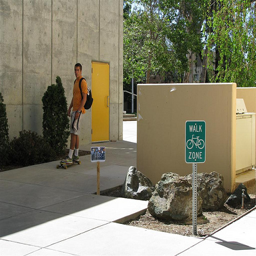
Delicacy food being served for people to eat.

a green sign is next to a rock outside
Guy with a backpack rides a skateboard towards a "walk only" zone
A skateboarder takes a leisurely run down a city sidewalk.
A man riding a skateboard next to a tall building.